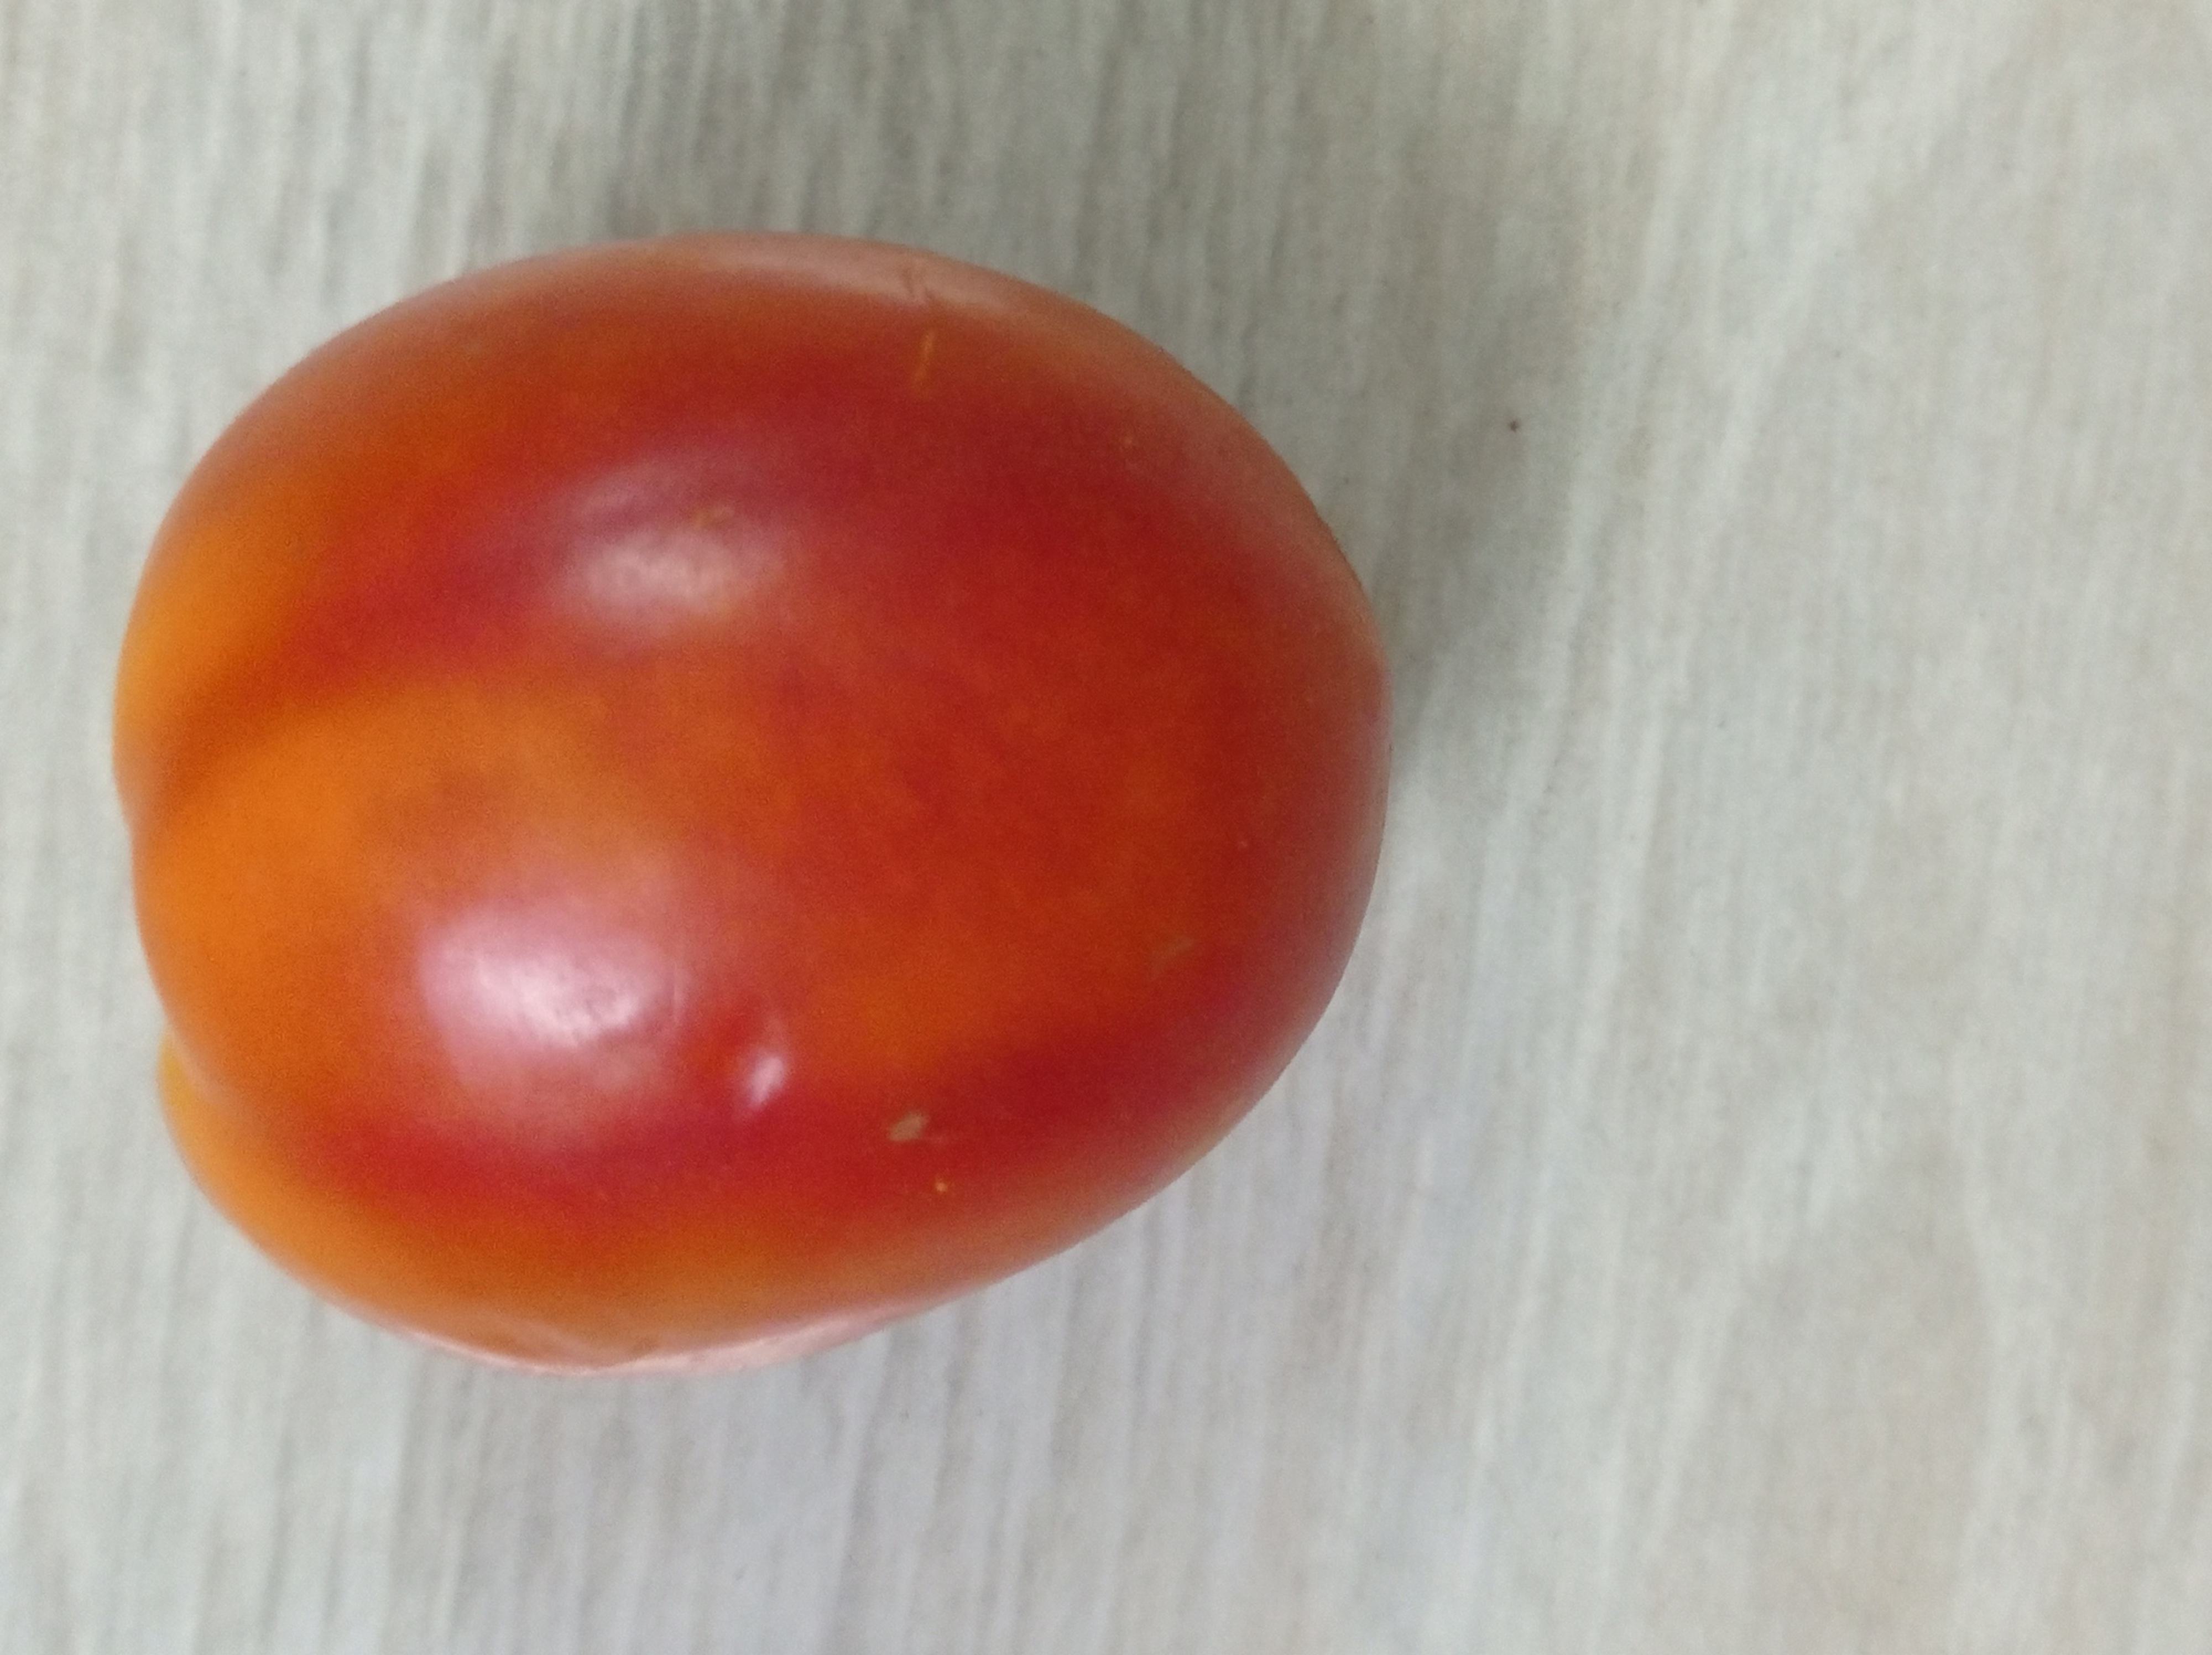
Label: Fresh